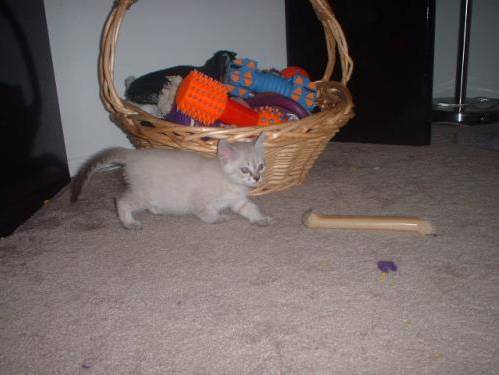
Label: cat